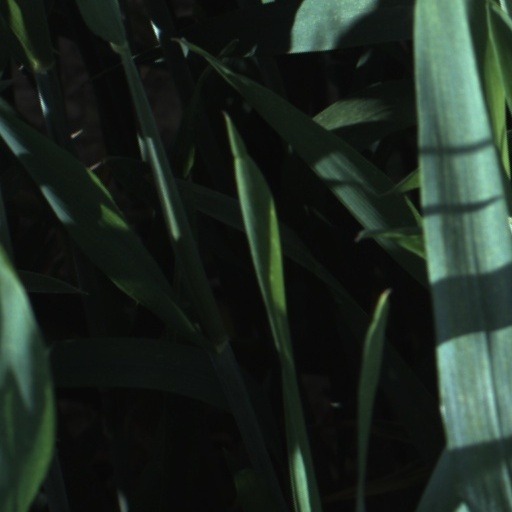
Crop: wheat